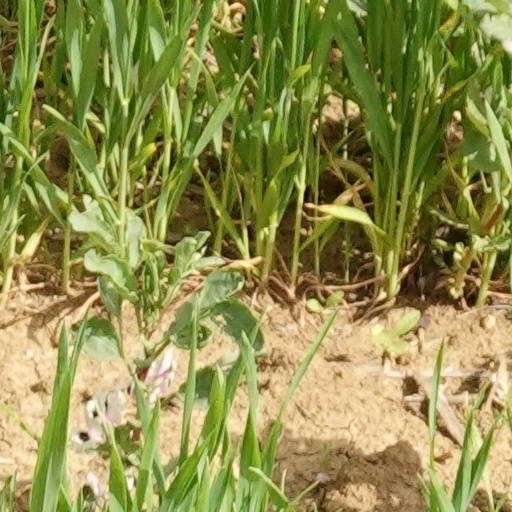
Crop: wheat